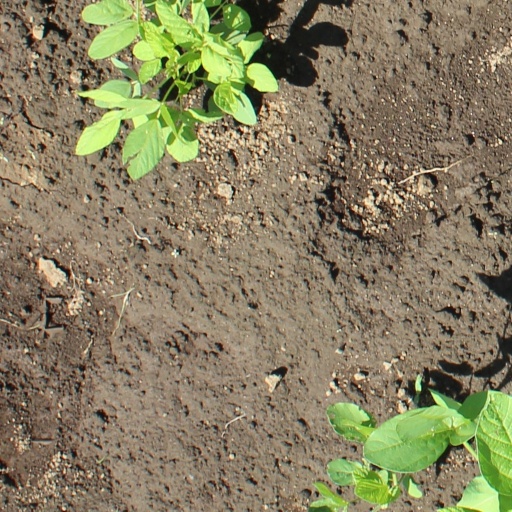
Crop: soybean